The Passionate Quest

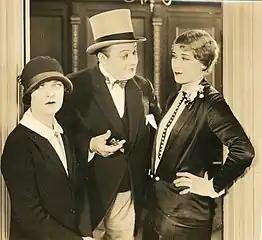
The Passionate Quest film still, 1926

The Passionate Quest is a 1926 American silent drama film directed by J. Stuart Blackton and written by Marian Constance Blackton. It is based on the 1924 novel "The Passionate Quest" by E. Phillips Oppenheim. The film stars May McAvoy, Willard Louis, Louise Fazenda, Gardner James, Jane Winton, and Holmes Herbert. The film was released by Warner Bros. on July 10, 1926.